2023 Swiss federal election

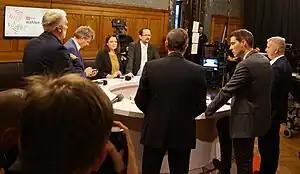
The party presidents on TV on election night

The SVP, which had campaigned heavily on opposing migration, performed strongly. The SVP made gains in Romandy, gaining for the first time more national councillors than the FDP in the region. The Centre notably gained seats, surpassing the FDP — putting the latter's second Federal Council seat in doubt — while the Green Party and Green Liberal Party performed poorly. The results indicated a stark divide between urban and rural areas. Although right-wing parties gained seats in the National Council, they did not secure a majority in the chamber. Despite the SVP's gains in the National Council, it did not perform as strongly in the Council of States, whereas The Centre gained seats. Neither the Left nor Right had a clear majority in the chamber.